Justin F. Kimball High School

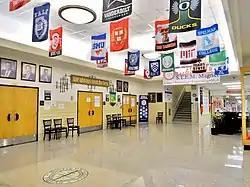
Main lobby

Justin F. Kimball High School is a public secondary school in the Oak Cliff area of Dallas, Texas, United States. It enrolls students in grades 9–12, and is a part of the Dallas Independent School District. The school is named in honor of Justin Ford Kimball, a prominent citizen of Dallas, Texas, former school superintendent, and founder of a predecessor of the Blue Cross and Blue Shield Association. In 2015, the school was rated "Met Standard" by the Texas Education Agency.